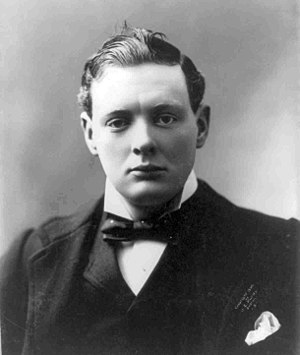
Winston Churchill / Militærtjeneste / Indien
En ung Winston Churchill på foredragsturne i De forenede Stater i 1900
Sir Winston Leonard Spencer-Churchill var en britisk politiker og statsmand, som er kendt for sit lederskab af Storbritannien under 2. verdenskrig. Han var premierminister i Storbritannien fra 1940 til 1945 og igen fra 1951 til 1955. Han betragtes i vide kredse som en af de største ledere i krigstid.